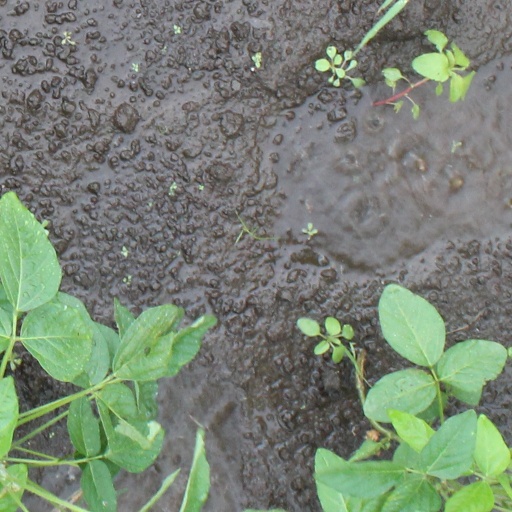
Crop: soybean